Roberto Zárate

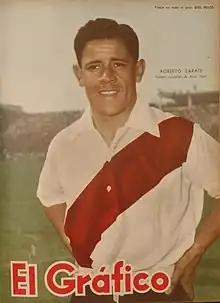

Roberto Zárate (15 December 1932 – 6 November 2013) was an Argentine footballer. He played in 15 matches for the Argentina national football team from 1956 to 1963. He was also named in Argentina's squad for the qualification tournament for the 1958 FIFA World Cup.